Wobble board

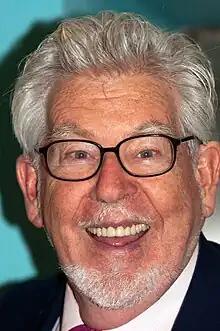
The wobble board was invented and popularized by Rolf Harris

According to an interview he gave to Tony Barrell for "The Sunday Times Magazine" in 2001, Harris discovered the musical properties of hardboard by chance in 1959, when he was about to paint a portrait of the conjurer Robert Harbin. Before his subject arrived, Harris prepared the background, covering a large piece of hardboard with Prussian blue oil paint mixed with turpentine. But the surface refused to dry. "It was all sticky and nasty. He was due to arrive in about half an hour." In desperation, Harris propped the board over a paraffin heater. When he touched it later, it was so hot it burned his finger. "So I propped it between the palms of my hands and shook it to cool it down. And ... I thought, 'What a marvellous sound.